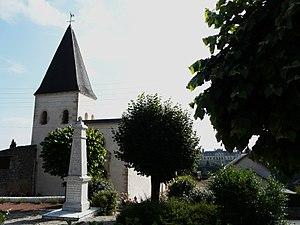
L'église de Saint-Jacques-de-Thouars
Saint-Jacques-de-Thouars est une commune du Centre-Ouest de la France située dans le département des Deux-Sèvres en région Nouvelle-Aquitaine.